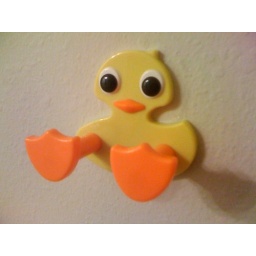
Replaced the ghetto towel rack in the kids' bathroom with some duck hooks